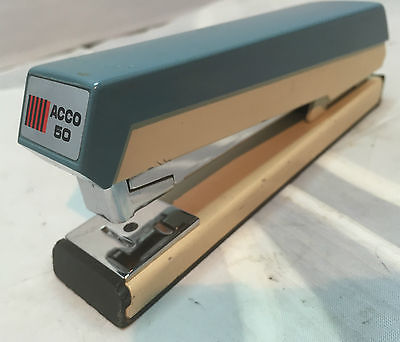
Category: stapler